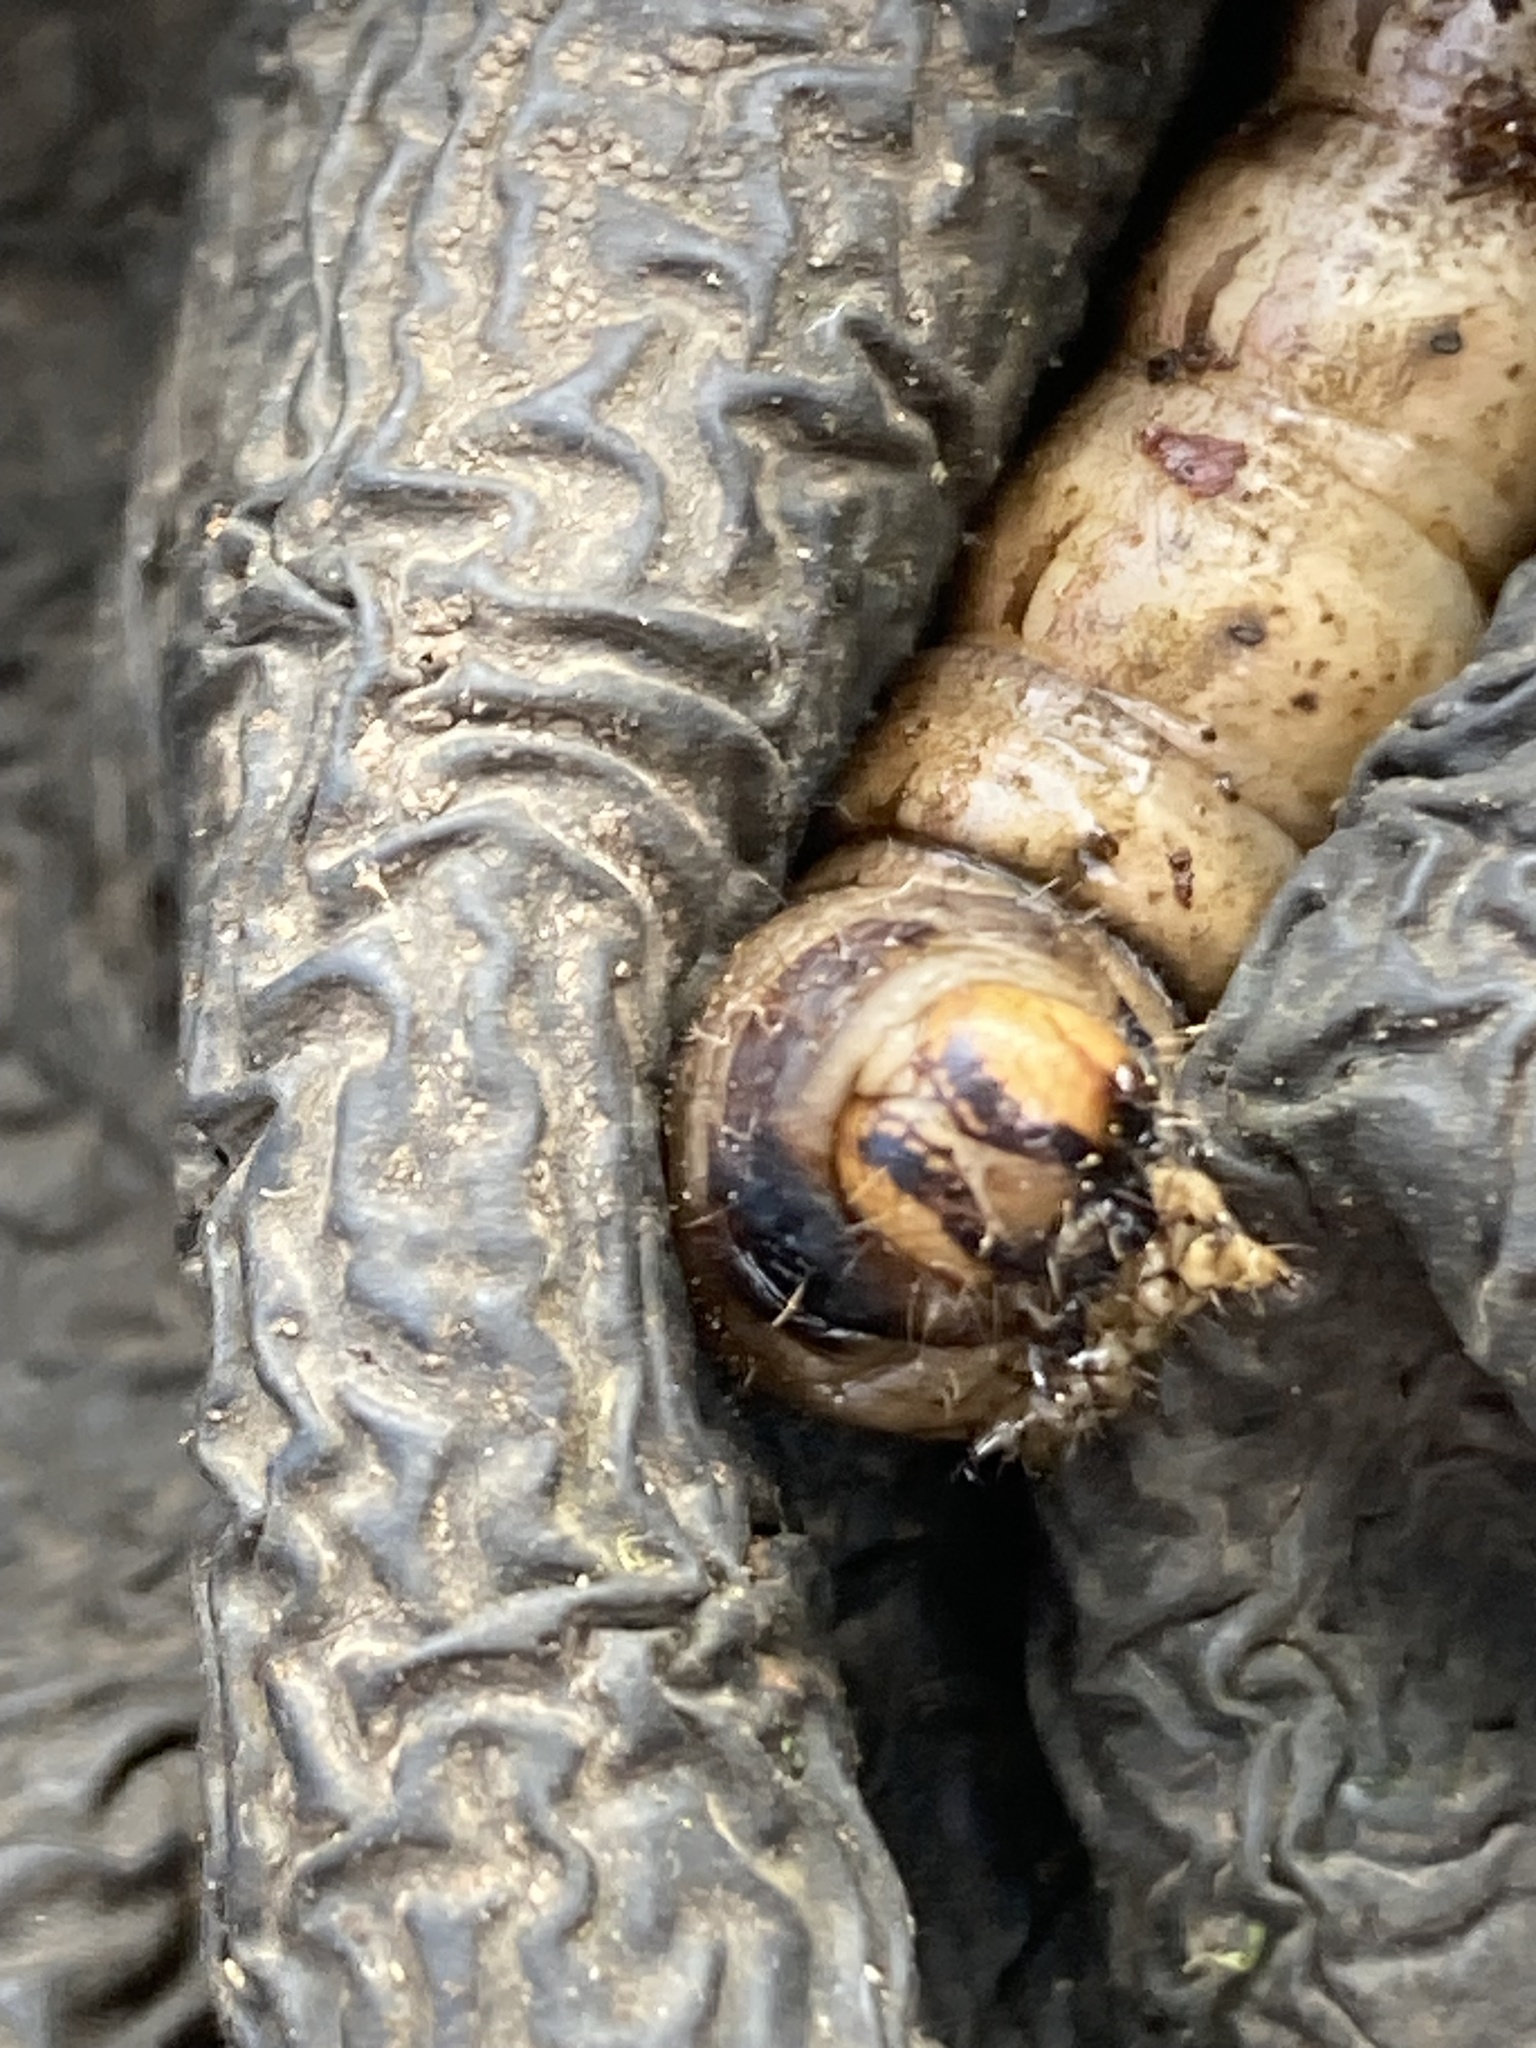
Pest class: cutworms